M249 Squad Automatic Weapon

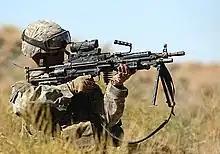
Early model of the M249 Para equipped with a M145 Machine Gun Optic, October 2005, Koshk Kowl, Afghanistan

The product improvement program (PIP) kit replaced the original steel tubular stock with a plastic stock based upon the shape of the heavier M240 machine gun. The change in stocks allowed for the addition of a hydraulic buffer system to reduce recoil. In addition, the dual gas port settings were reduced to only one; M249s with the product improvement kit can no longer fire at a higher cyclic speed. A handguard was added above the barrel to prevent burns, and the formerly fixed barrel changing handle was swapped for a folding unit. Certain parts were bevelled or chamfered to prevent cutting soldiers' hands and arms. Other changes involved the bipod, pistol grip, flash suppressor, and sights. Over the years, additional modifications have been introduced as part of the Soldier Enhancement Program and Rapid Fielding Initiative. These include an improved bipod, 100– and 200–round fabric "soft pouches" (to replace the original plastic ammunition boxes), and Picatinny rails for the feed tray cover and forearm so that optics and other accessories may be added.